Mammuthus meridionalis

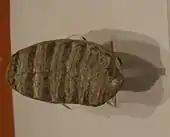
Molar

"Mammuthus meridionalis" was originally named by Filippo Nesti in 1825 as "Elephas meridionalis" based on remains collected from the Upper Valdarno region in Tuscany, Italy, dating to the Early Pleistocene, around 1.8 million years ago.